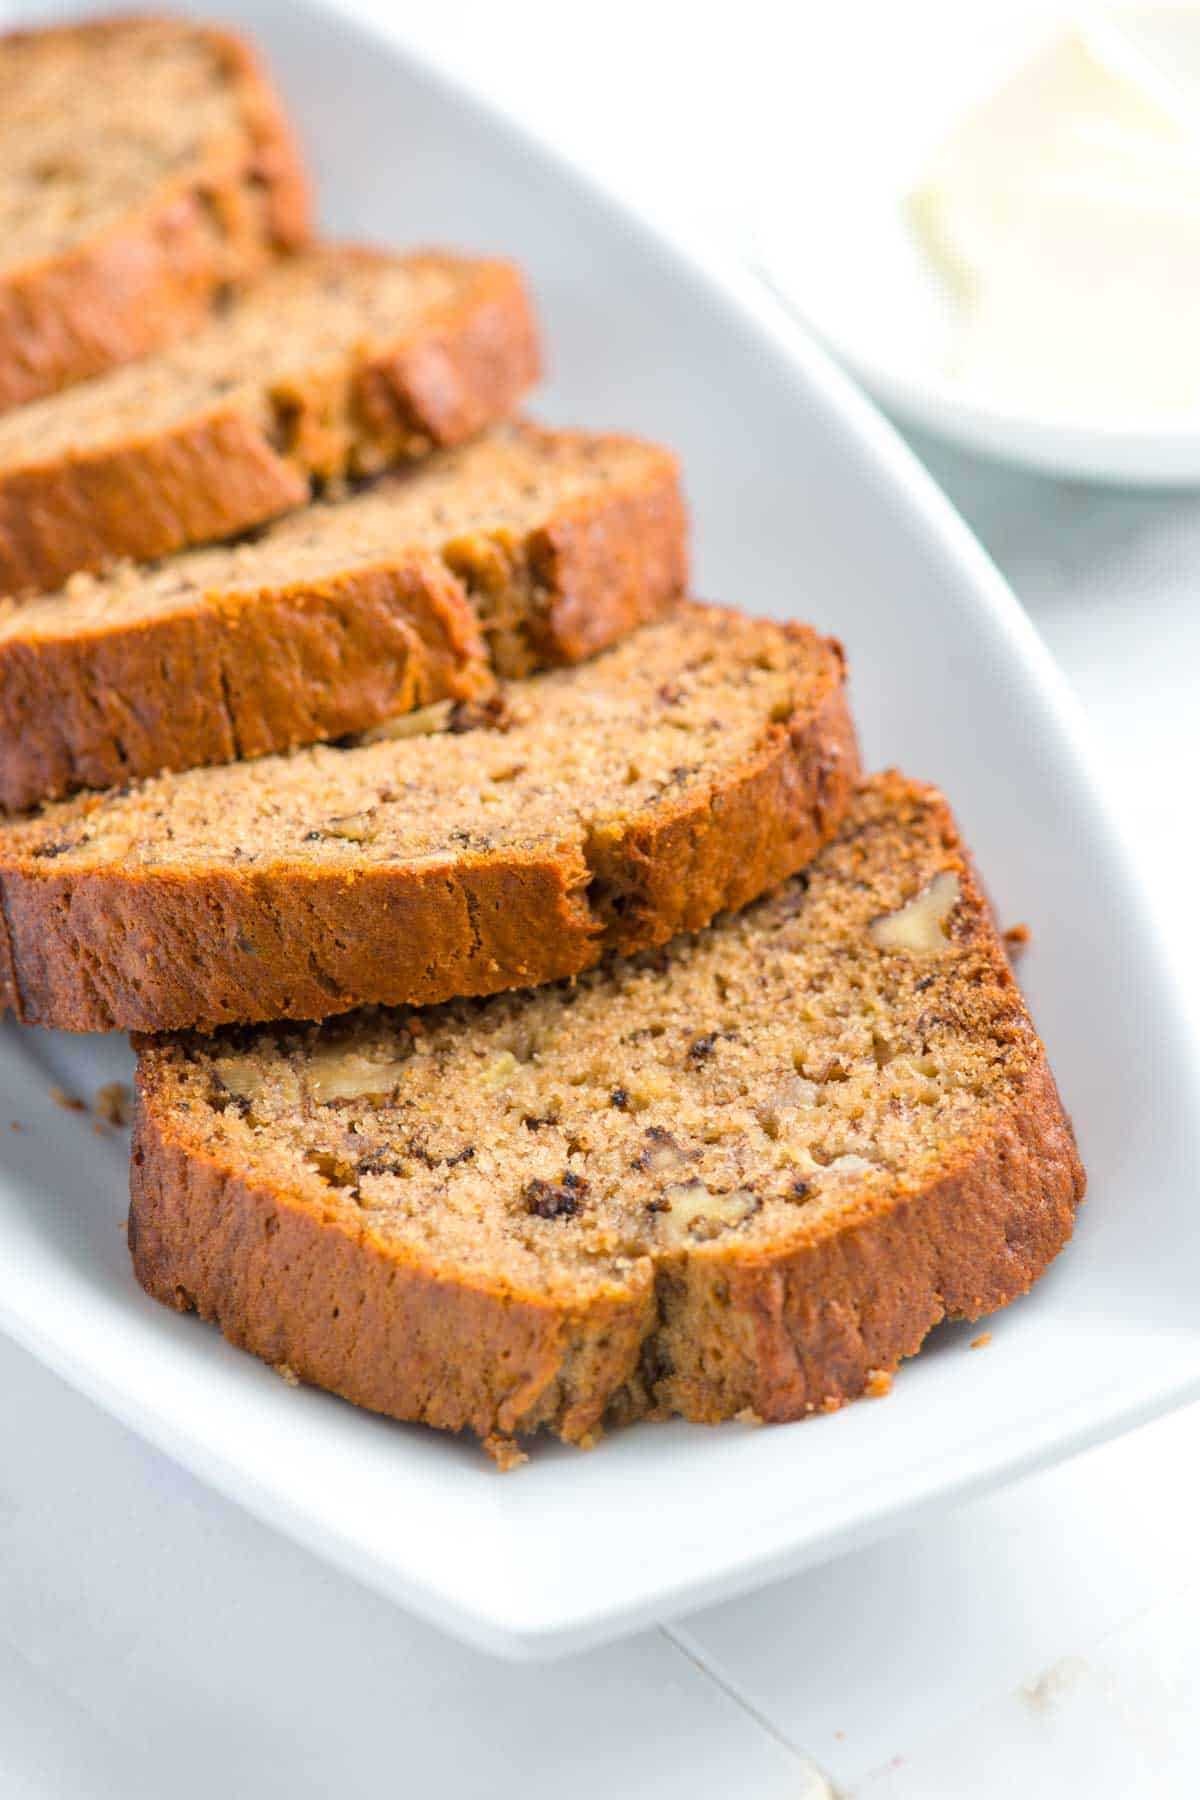
Label: Banana